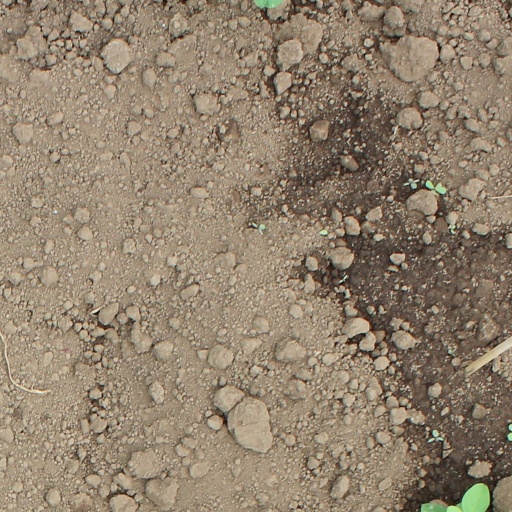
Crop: soybean